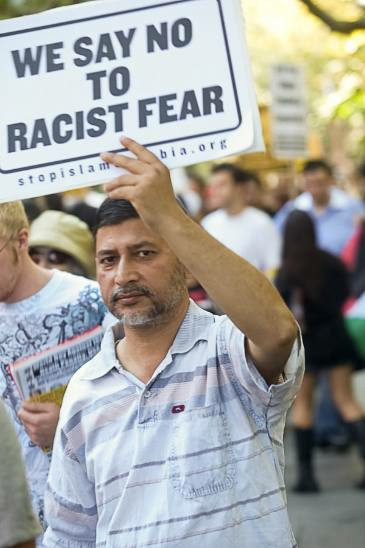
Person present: Yes